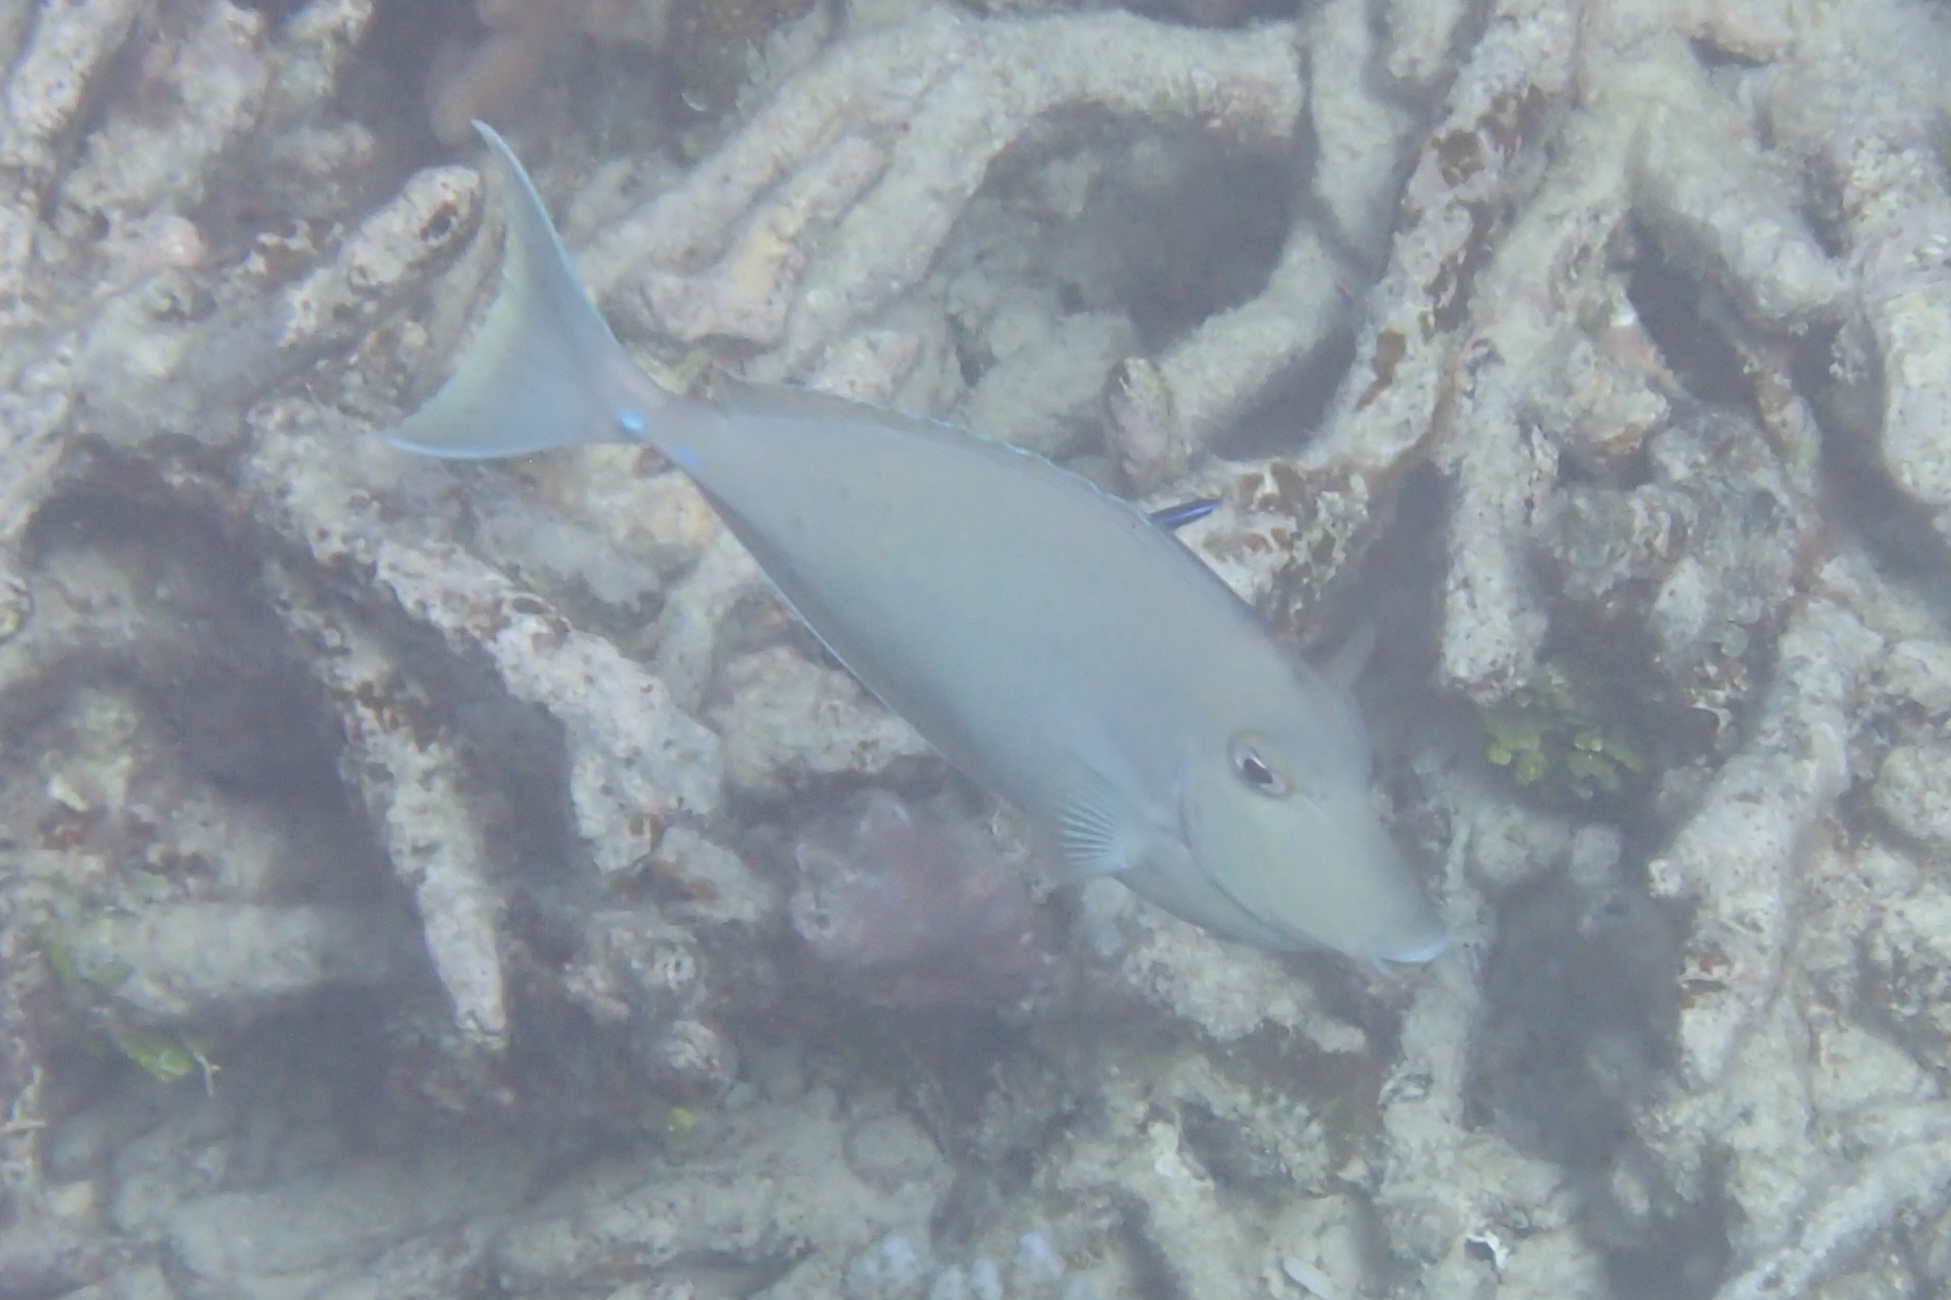
Naso unicornis (Bluespine Unicornfish)